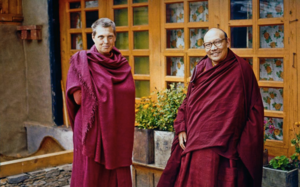
Georges Jean Joseph Luneau, né à Clisson le 25 octobre 1941, est un réalisateur français.
Zina Rachewsky, également transcrit Zénaïde Rachewski ou Zina Rachevsky, appelée aussi Zina d'Harcourt, de son nom d'épouse de son premier mariage, née en 1930 et morte en 1973, est une personnalité mondaine franco-américaine d'origine russe, actrice de cinéma, devenue nonne bouddhiste dans la tradition gelugpa du bouddhisme tibétain, sous le nom de Thubten Changchub Palmo.